Gary Vinson

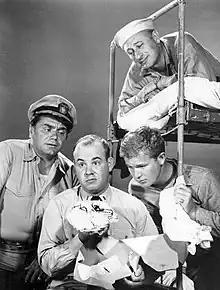
Ernest Borgnine, Tim Conway, Vinson and Carl Ballantine in the 1962–66 ABC World War II sitcom "McHale's Navy".

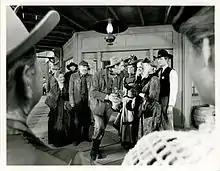
Vinson (right) as Sheriff Harold Sikes in the 1966–67 CBS western sitcom "Pistols 'n' Petticoats".

Vinson began acting professionally when he was 18; his television debut came in the role of a page boy on Milton Berle's first program from NBC's new Burbank studios. In an interview, he stated: